Kernes Bloc — Successful Kharkiv

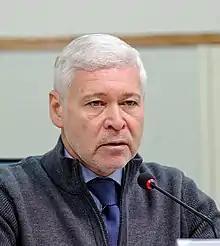
Leader of the party "Successful Kharkov" Ihor Terekhov

In April 2025, former Vice Mayor of Kharkiv Andriy Rudenko, who had been cooperating with the Batkivshchyna party since at least the winter of 2025, left the party and the Kernes Bloc — Successful Kharkiv faction. Three months later, Rudenko was taken into custody in a case of embezzlement of money for the construction of fortifications during the Battle of Kharkiv.